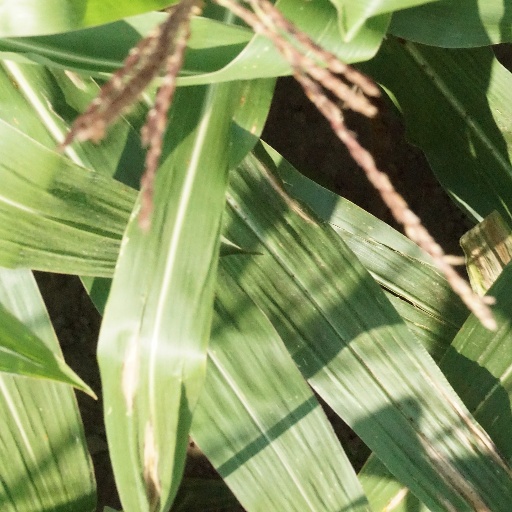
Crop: maize; corn